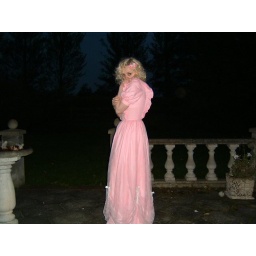
Wearing a pink dress I found in a charity shop.